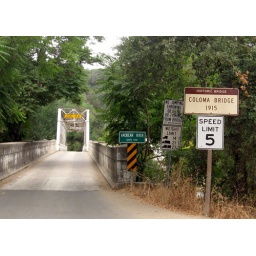
One lane bridge over the american river